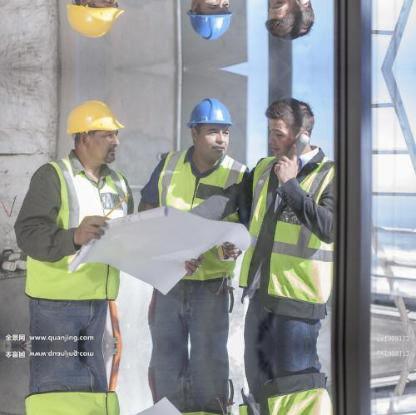
Objects in the image:
label: helmet
label: helmet
label: head
label: helmet
label: helmet
label: head